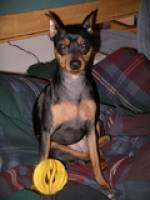
Breed: miniature pinscher